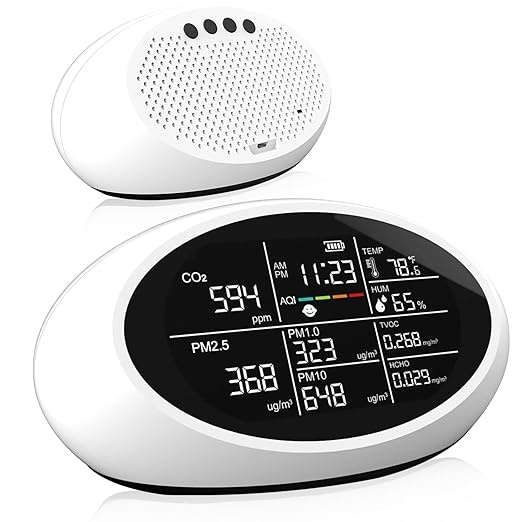
12 in 1 Air Quality Monitor Indoor, Portable Indoor Air Quality Meter for CO2, Temperature (°F), Humidity, VOC, PM2.5, PM1.0, PM10 & Time Display, CO2 Detector for Home
About This ✅【16-in-1 Air Quality Monitor Indoor】 The Nanezan multi-function Indoor Air Quality Monitor is an ideal choice. Is a very useful monitor to keep an eye on the air quality in your home. The Air Quality Monitor’s array of sensors provides a wealth of information: CO2, TVOC, PM1.0, PM2.5, PM10 indication, Humidity, Temperature and time, it also has a CO2 alarm. The surface of the product is skin-friendly and the texture looks very delicate. This Air Quality Tester For Home, keep your family breathing easily. ✅【Portable & Wide Application】 This Air Quality Tester For Home comes with a 5000 mAh battery. Can be plugged in or used wirelessly, easy to carry and move around, allowing it to quickly switch between different environments for air quality testing. Can be used in living room, bedroom, office, hotel, car, hospital, school, factory and other places, it's very convenient. This stylish looking Air Quality Monitor Indoor helps users maintain a healthy and comfortable indoor environment. ✅【Dual Chip & High Accuracy】 This Air Quality Monitor Indoor carries the newly upgraded 5.0 dual chip, Employs two separate but synergistic chips, one to process the data collected by the sensors and the other to manage the device's user interface, Higher processing speeds ensure that users receive real-time and accurate air quality information. This Indoor Air Quality Monitor makes a quantum leap in technology, provides unprecedented convenience and accuracy in the user experience. ✅【Various Use】Indoor air quality monitor is indispensable for a family. Help for detecting gas and air pollution in homes, kitchens, bedrooms, offices, schools, cars, hotels, travel, camping, parties, etc., to always protect you and your family under healthy air conditions. ✅【CO2 Alarm & AQI Smiley Face】 The CO2 alarm function of this Air Quality Tester For Home is a crucial safety feature! Mountain fires produce a lot of CO2, when indoor CO2 concentration exceeds the safety threshold, the device will automatically trigger an alarm with a buzzing sound. when indoor AQI indicator in the "Good" range, the smiley face will appear on the screen, the smiley face slide left or right is really helpful in determining an overall picture of your air quality. ✅【Easy to Use】The Air Quality monitor’s user-friendly design, it only takes about a minute from opening the box to having it plugged in and reading data. The buttons on the back are self-explanatory, it’s straightforward to set up and operate, with features that are intuitive and require minimal effort to understand. With a detailed and informative instruction manual. If you have any question about Air Quality Monitor Indoor, please actively contact us, we will respond within 24 hours. Overview Color : White Brand : Nanezan Battery Description : Lithium-Ion Upper Temperature Rating : 30 Degrees Celsius Manufacturer : Nanezan
Brand: NANEZAN
Category: Hardware > Tools > Measuring Tools & Sensors > Air Quality Meters > Volatile Organic Compound (VOC) Meters